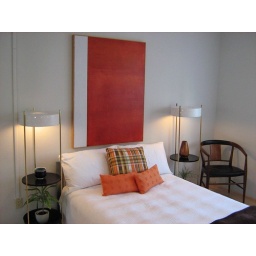
Anonymous teak sculptural chair in black leather, circa 1950's. Pair of lamps - Lightolier, USA by Gerald Thurston circa 1950's.